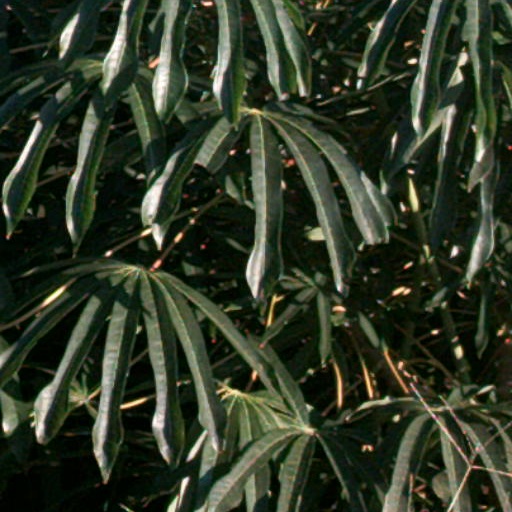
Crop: cassava